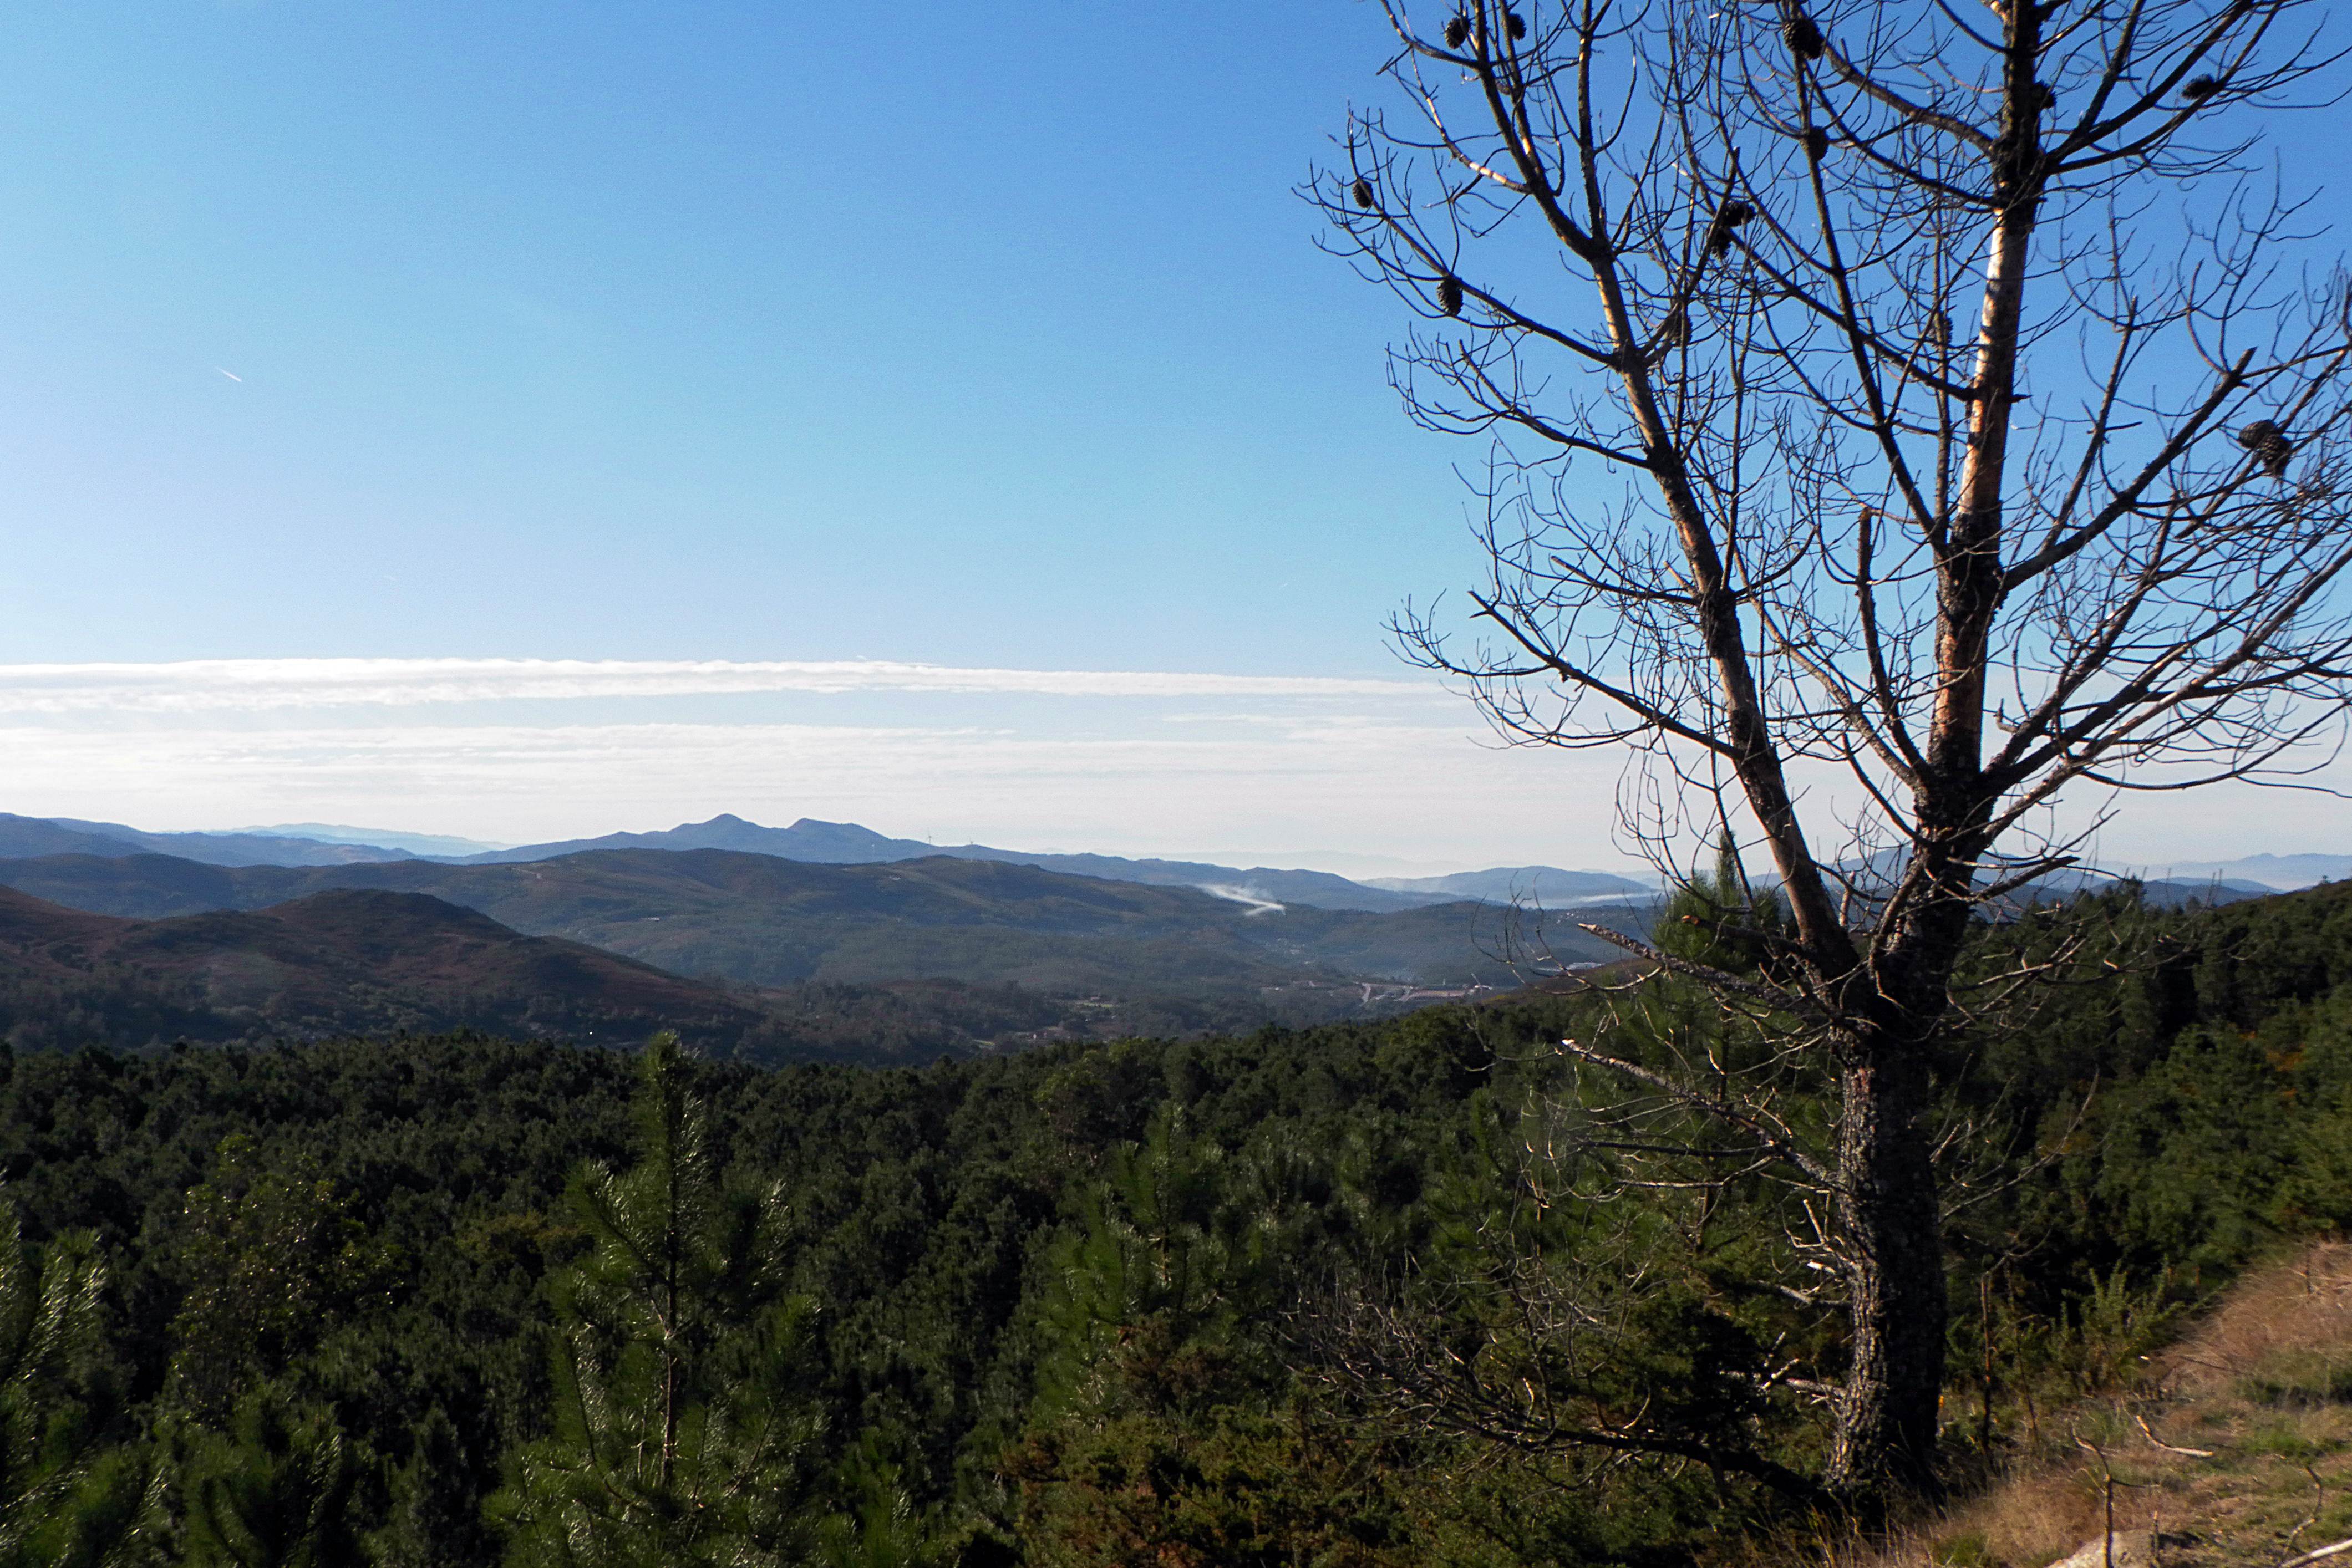
landscape, tree, nature, forest, wilderness, mountain, meadow, hill, lake, valley, mountain range, ridge, spain, plateau, pontevedra, ecosystem, espana, ggl1, cotobade, landform, natural environment, geographical feature, mountainous landforms